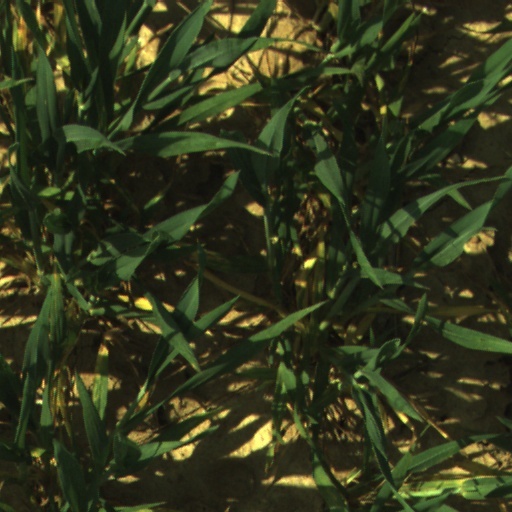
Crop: wheat